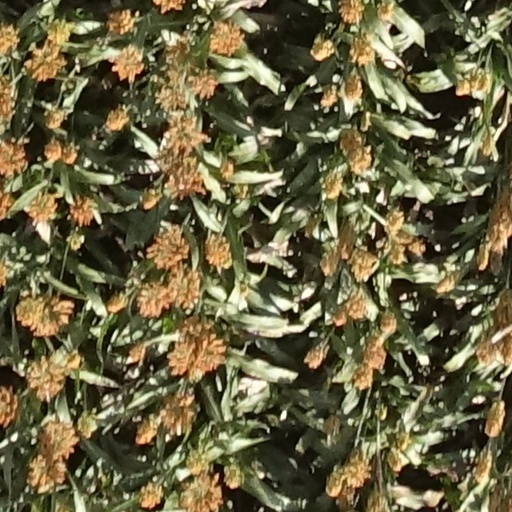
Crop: sorghum